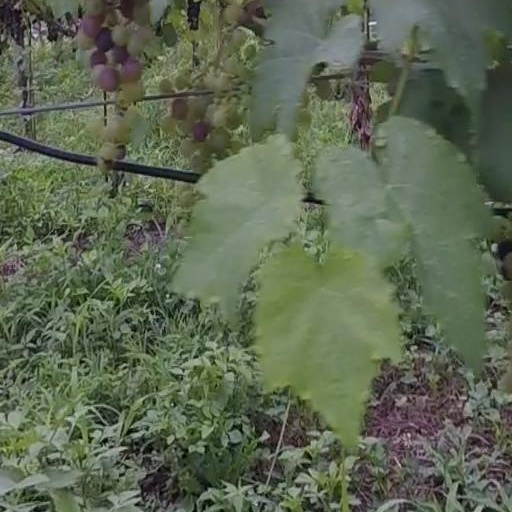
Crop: grape